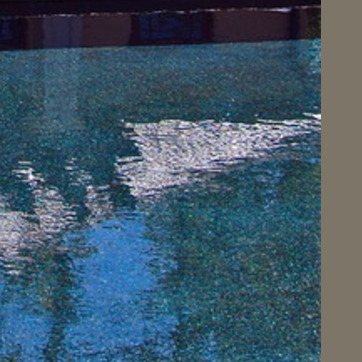
Material: water